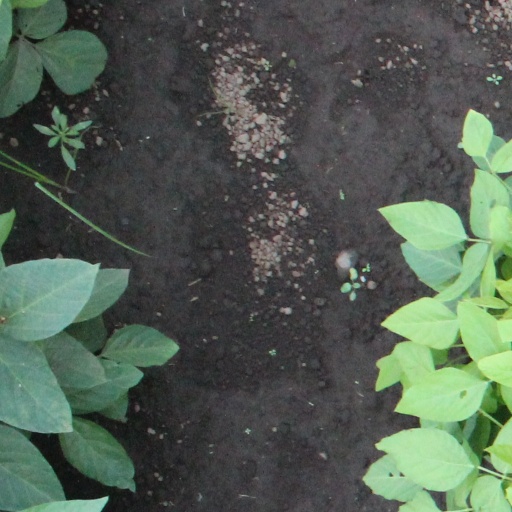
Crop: soybean